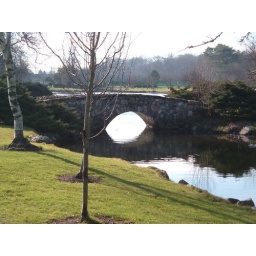
This is the same bridge, from closer, and the other side. I like the way that the bridge mirrors itself in the water.